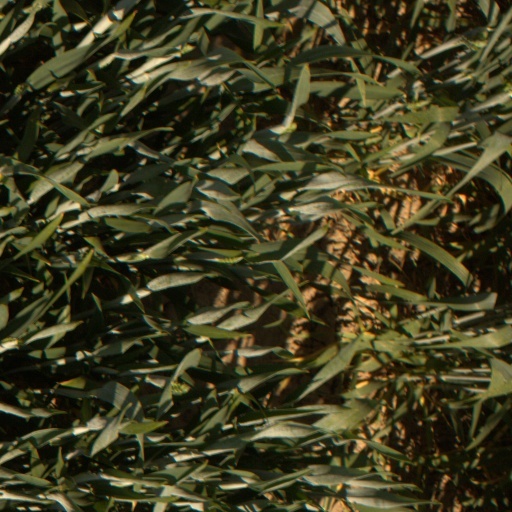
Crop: wheat